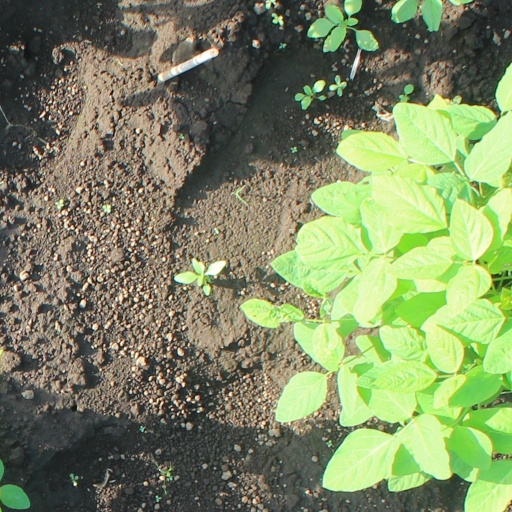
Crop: soybean